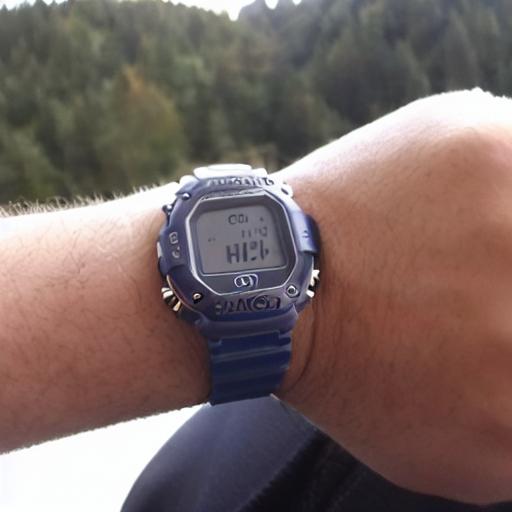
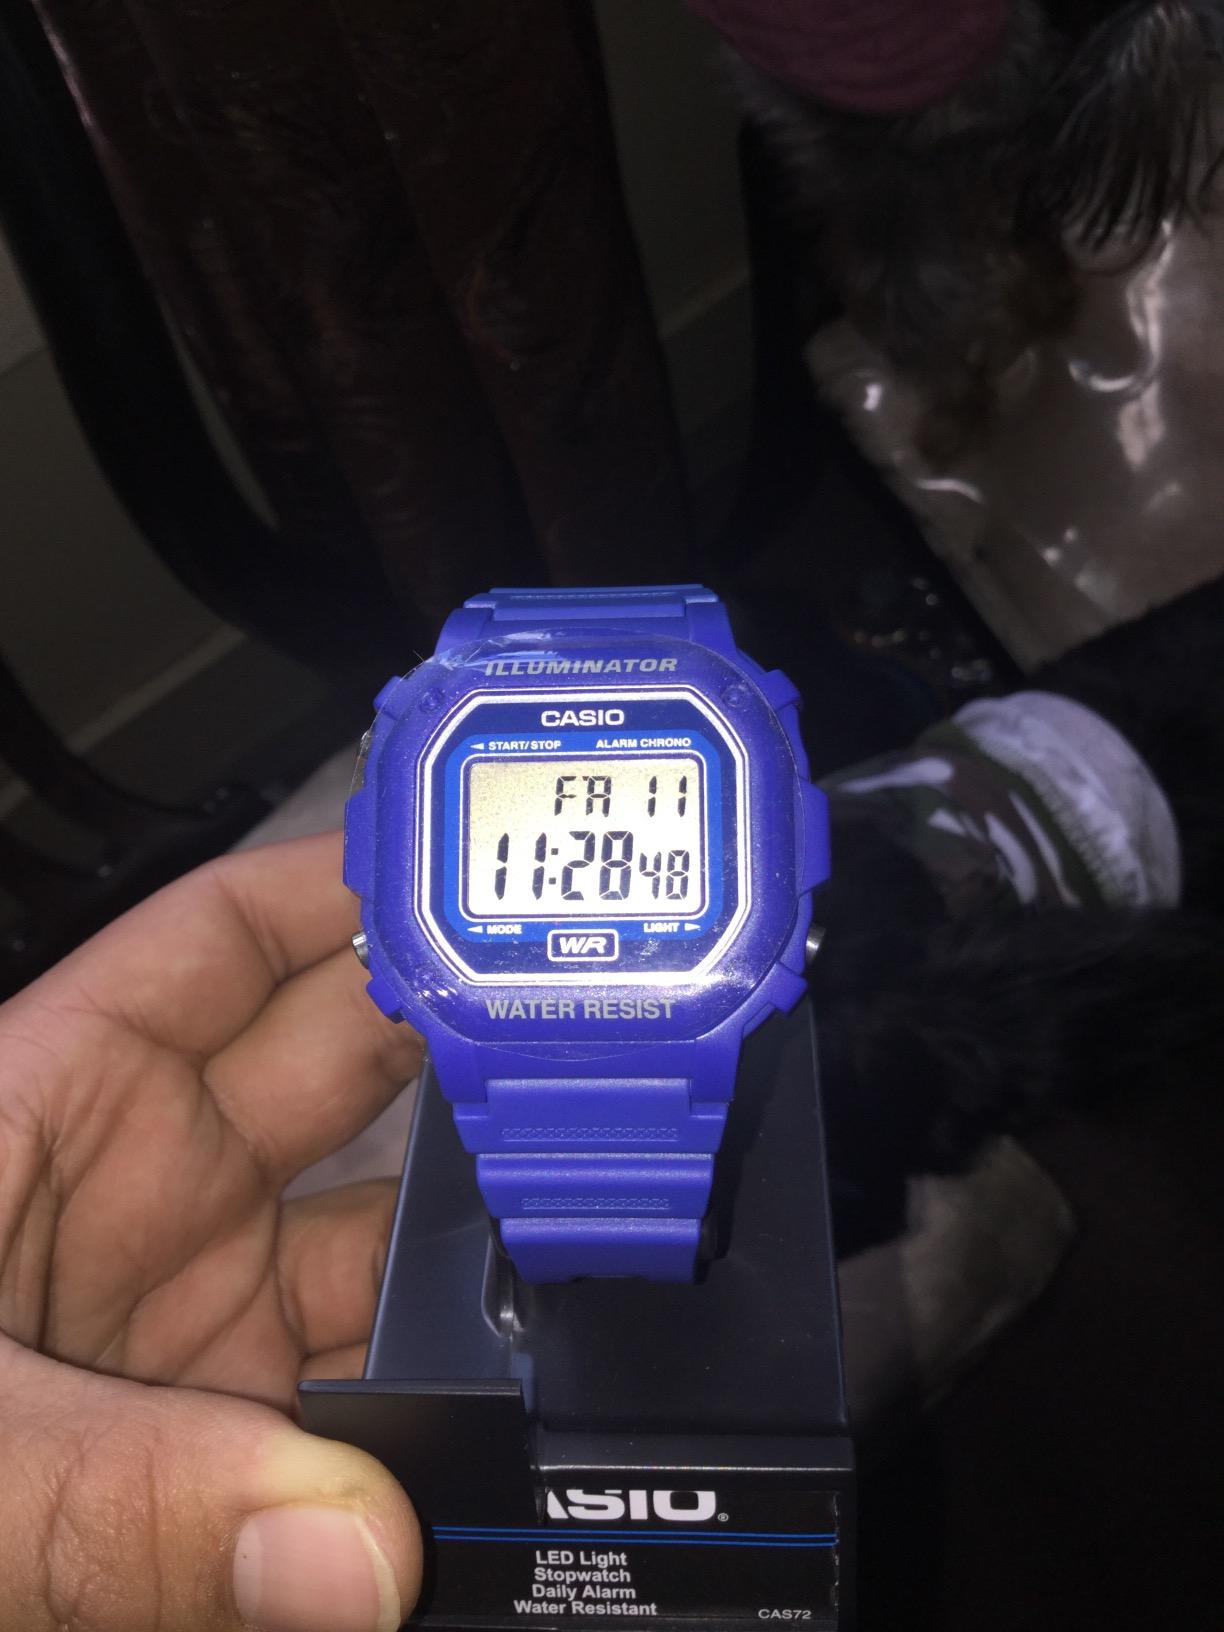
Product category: accessories_watch
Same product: no